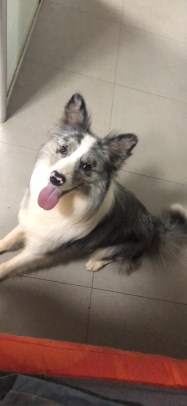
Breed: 2594-n000109-Border_collie